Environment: real
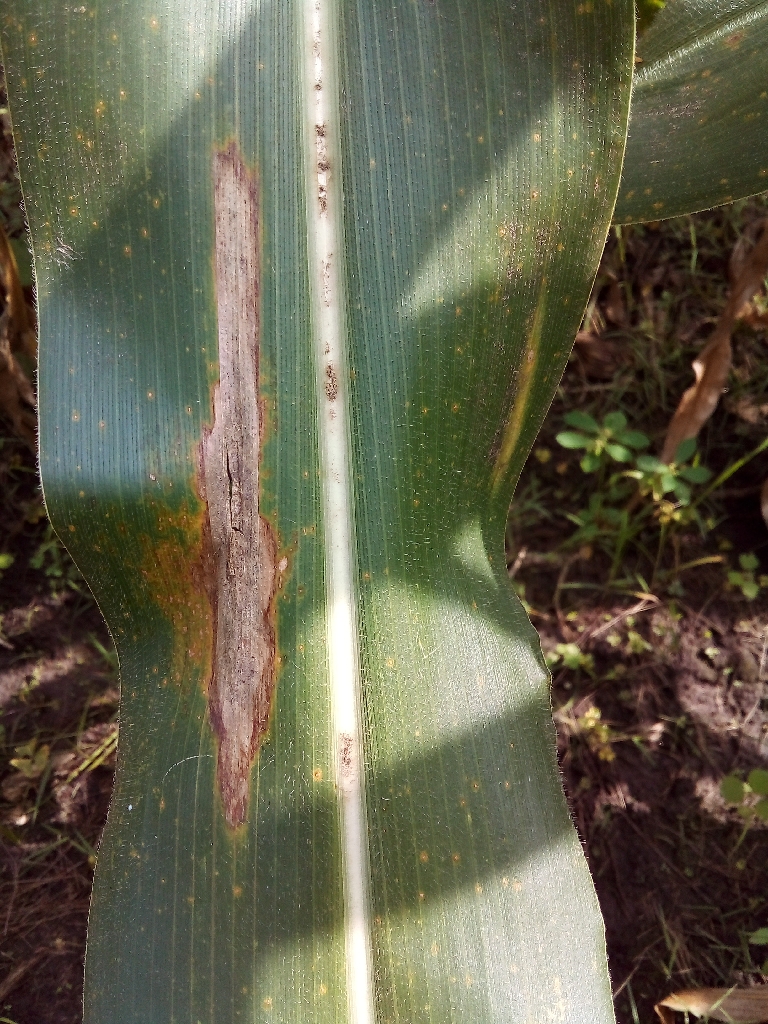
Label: northern_corn_leaf_blight